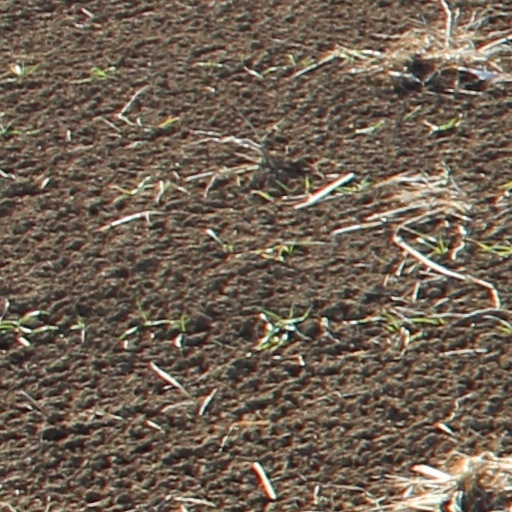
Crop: wheat